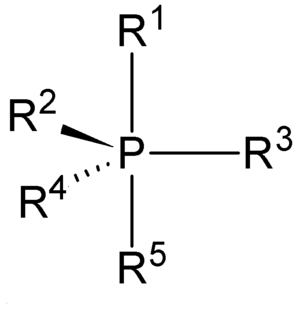
Un phosphorane est un groupe fonctionnel de la chimie des composés organophosphorés dans lequel l'atome de phosphore est pentavalent, dérivant structurellement du phosphorane PH₅, instable, par substitutions avec des groupes carbonés. Il s'agit de molécules hypervalentes à géométrie bipyramidale à base triangulaire dont les liaisons chimiques autour du phosphore sont très semblables à celles du pentafluorure de phosphore PF₅.